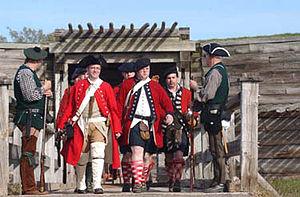
La révolution américaine est une période de changements politiques après 1763 dans les treize colonies britanniques d'Amérique du Nord qui ont donné lieu à la guerre d'indépendance des États-Unis contre la Grande-Bretagne. Épisode fondateur de la nation américaine et de la naissance des États-Unis, la révolution se manifesta par des violences contre les autorités britanniques, une guerre contre la métropole et des troubles sociaux.